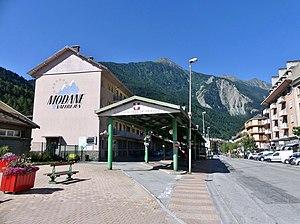
Vue du quartier de Modane-Gare avec visible la gare routière, à Modane près de la gare ferroviaire internationale de la commune, dans la vallée de la Maurienne, en Savoie.
Modane est une commune française située dans le département de la Savoie, en région Auvergne-Rhône-Alpes.